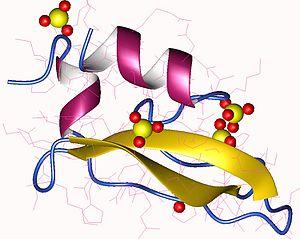
Les dendrotoxines constituent une classe des neurotoxines présynaptiques produites par le serpent mamba qui bloquent des sous-types particuliers de canaux potassiques voltage-dépendants dans les neurones, renforçant ainsi la libération d'acétylcholine au niveau des jonctions neuromusculaires d'où leur nom de toxines facilitatrices.